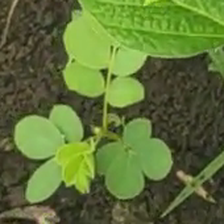
Weed species: Sicklepod_(Senna obtusifolia)